Magic (supernatural)

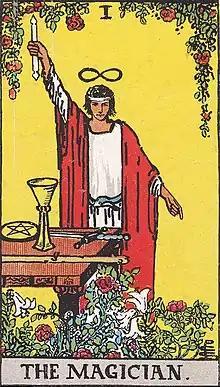
The Magician, an illustration from the Rider–Waite tarot deck first published in 1910

Tylor's ideas were adopted and simplified by James Frazer. He used the term magic to mean sympathetic magic, describing it as a practice relying on the magician's belief "that things act on each other at a distance through a secret sympathy", something which he described as "an invisible ether". He further divided this magic into two forms, the "homeopathic (imitative, mimetic)" and the "contagious". The former was the idea that "like produces like", or that the similarity between two objects could result in one influencing the other. The latter was based on the idea that contact between two objects allowed the two to continue to influence one another at a distance. Like Taylor, Frazer viewed magic negatively, describing it as "the bastard sister of science", arising from "one great disastrous fallacy".